Irumashi Station

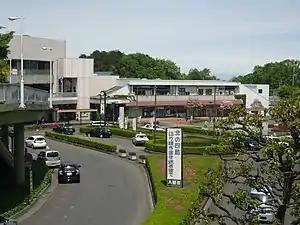
Irumashi Station south exit in July 2019

is a passenger railway station located in the city of Iruma, Saitama, Japan, operated by the private railway operator Seibu Railway.